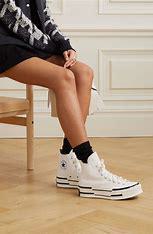
Brand: Converse
Model: Chuck 70 Hi Canvas